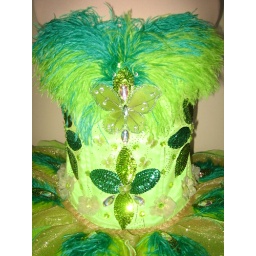
Sequine motives with flowers and butterflies adorn the corset part of this Tu Tu designed for Rachel James in 2008,